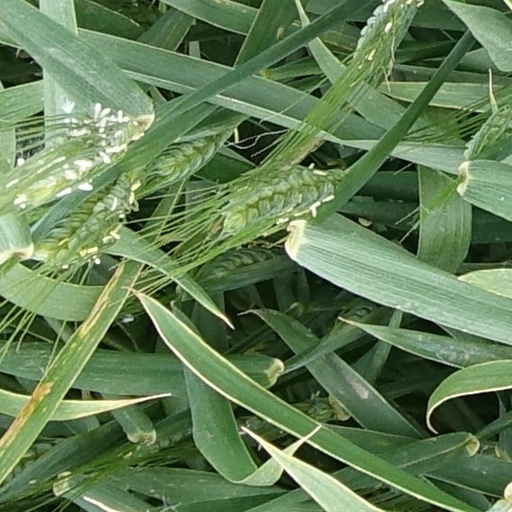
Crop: wheat